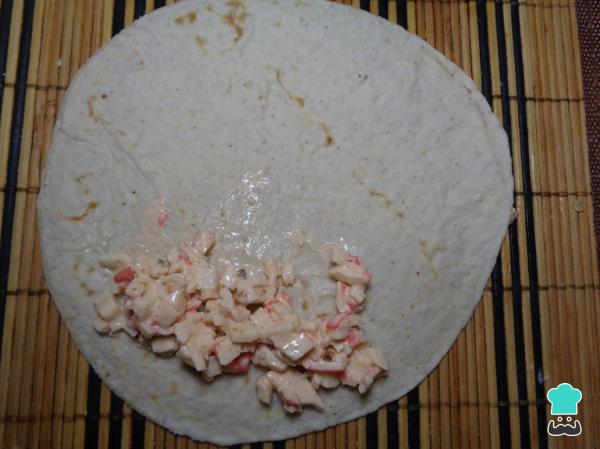
Ahora armamos los tacos, entonces toma las tortillas y sobre cada una de ellas colocamos media cucharada de nuestra mezcla de mayonesa, chipotle y surimi. Luego, tomamos un extremo de la tortilla y comenzamos a enrollar con cuidado hasta formar nuestros tacos.